LED street light

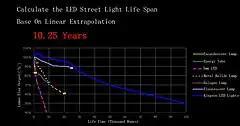
The life span of an LED as compared to other light sources

The primary appeal of LED street lighting is energy efficiency compared to conventional street lighting fixture technologies such as high pressure sodium (HPS) and metal halide (MH). Research continues to improve the efficiency of newer models of LED street lights (modernizing with LED street lights). However, LED street lighting is not as efficient as low-pressure sodium (SOX) street lighting in the United Kingdom.